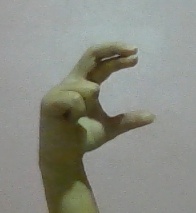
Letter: thal